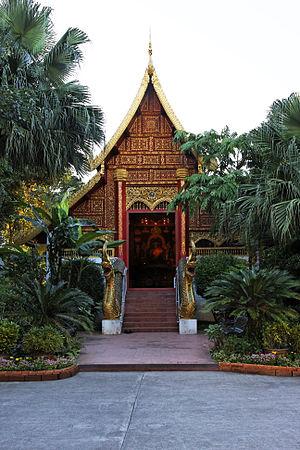
Wat Phra Keaw, Chiang Rai, Thaïlande
Le Wat Phra Kaeo est un temple thaïlandais situé à Chiang Rai, dans le nord du pays.